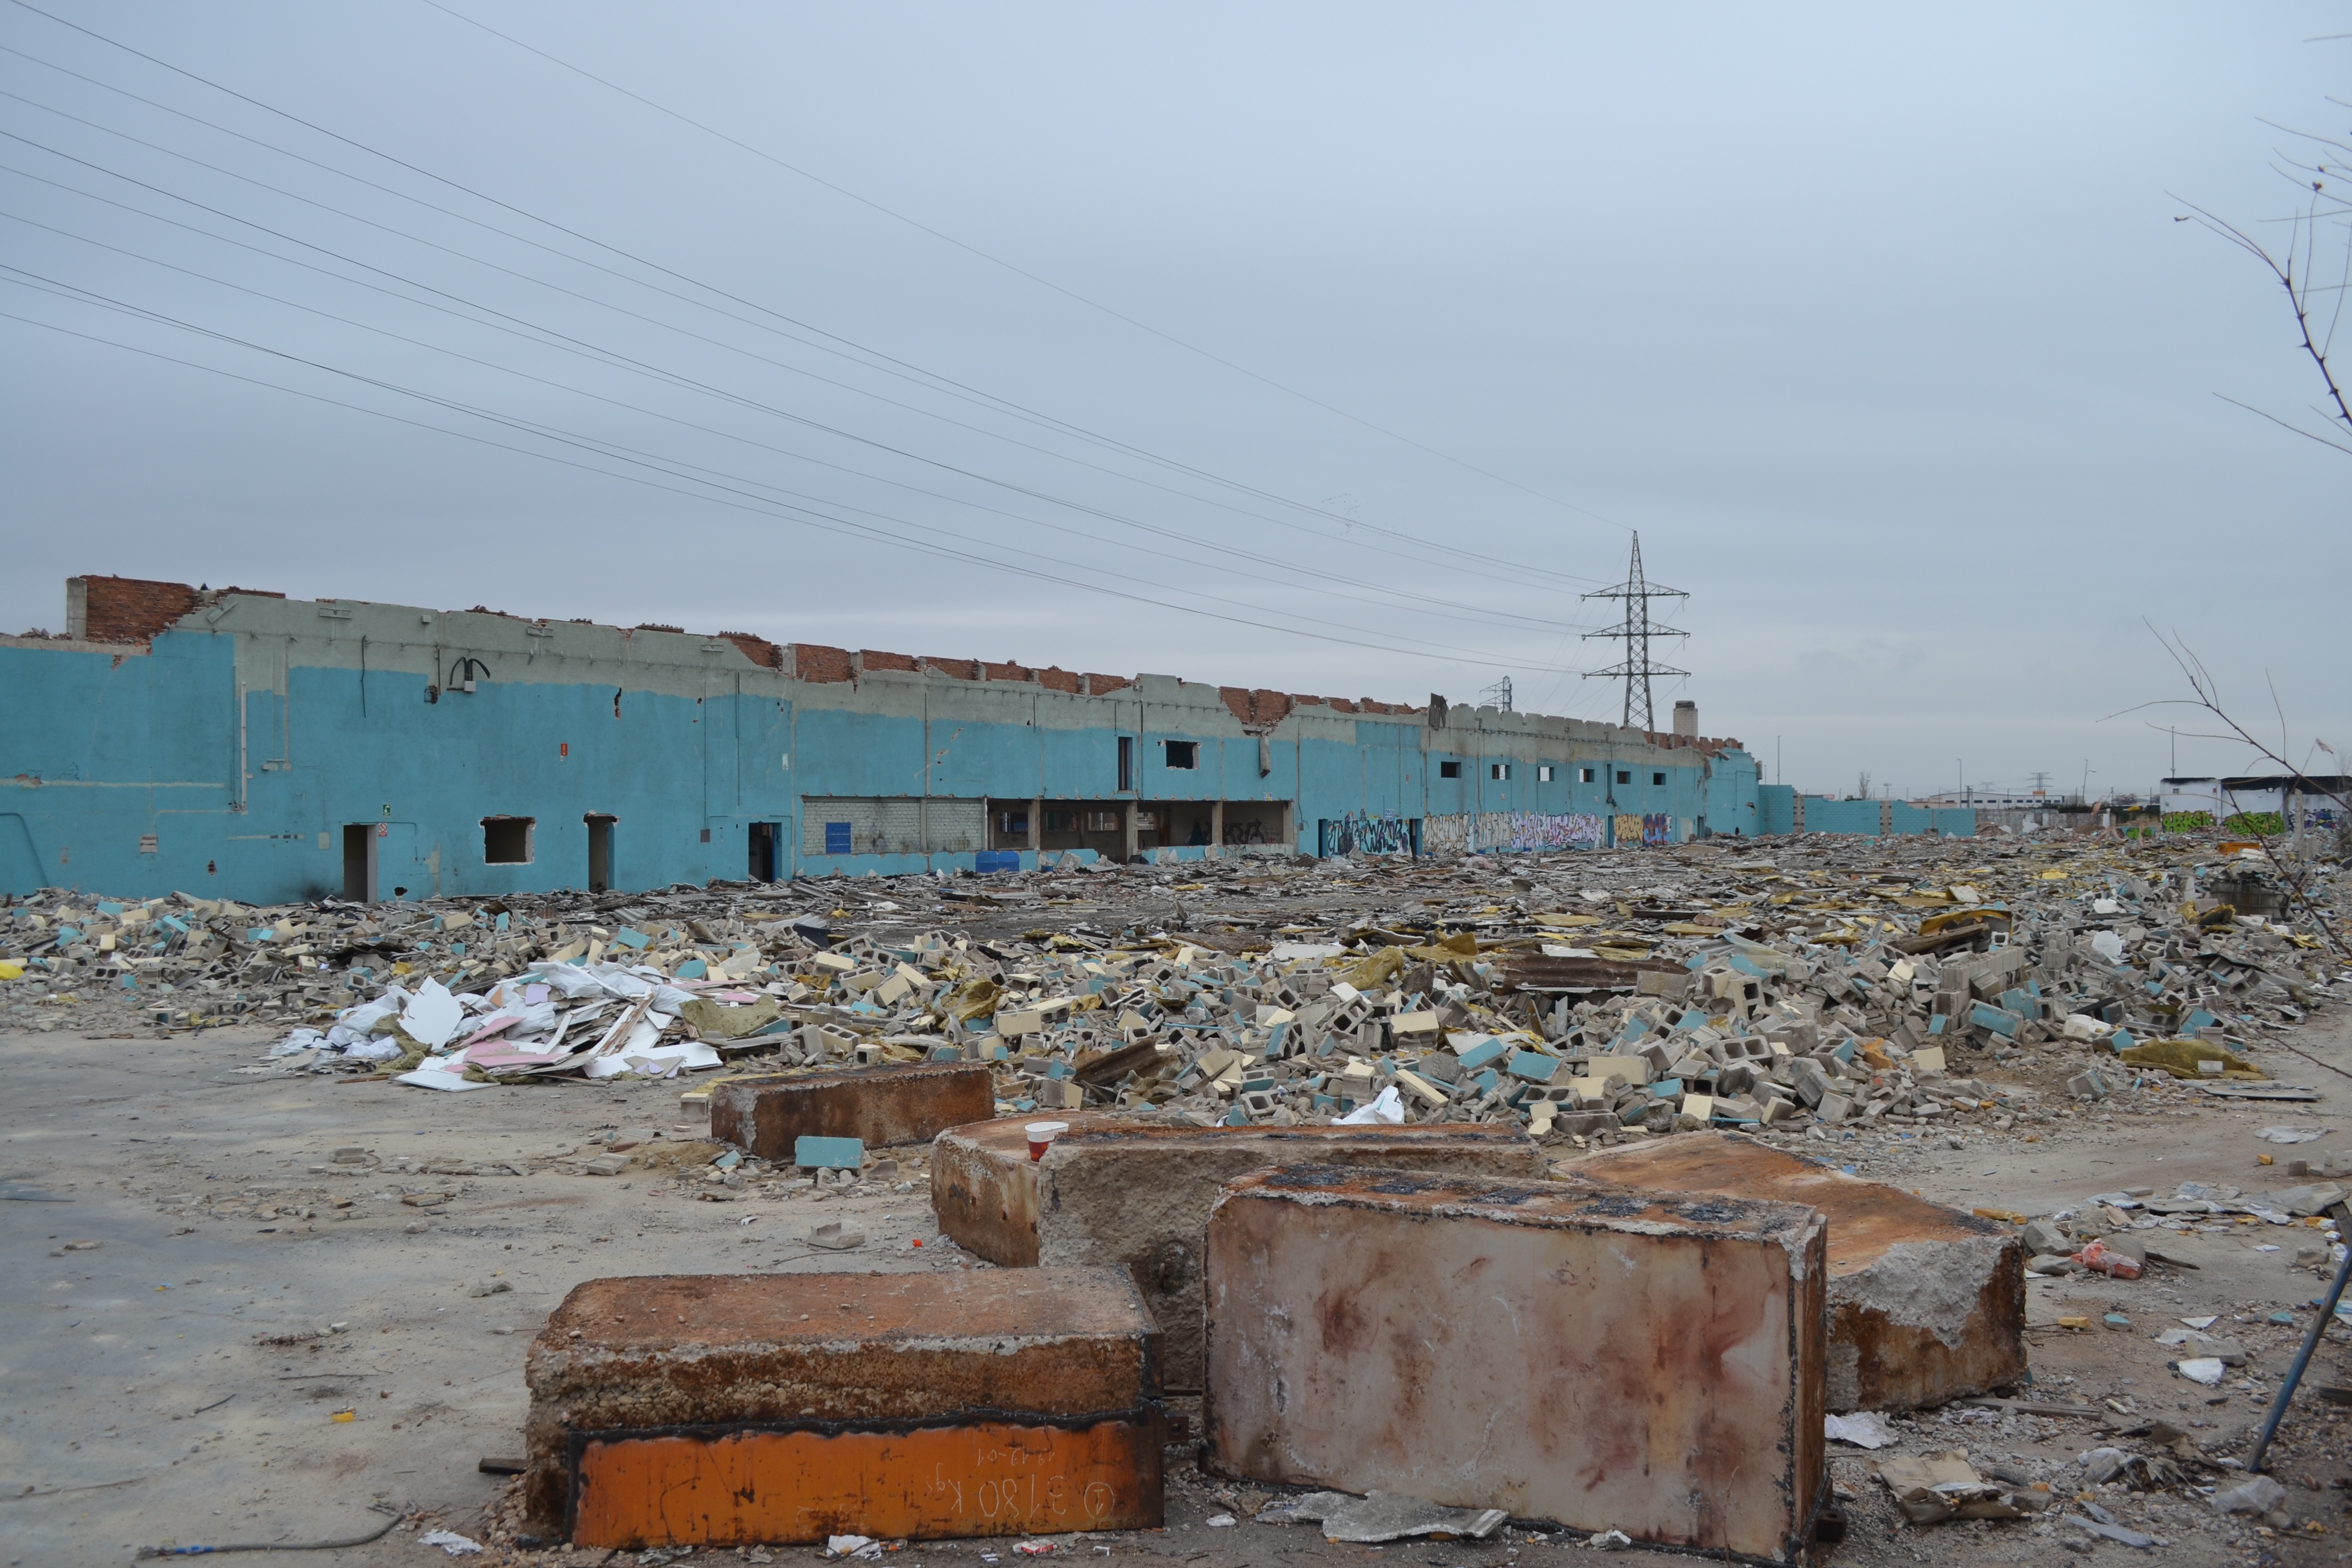
sea, coast, wall, industry, ruins, crisis, weir, entrepreneur